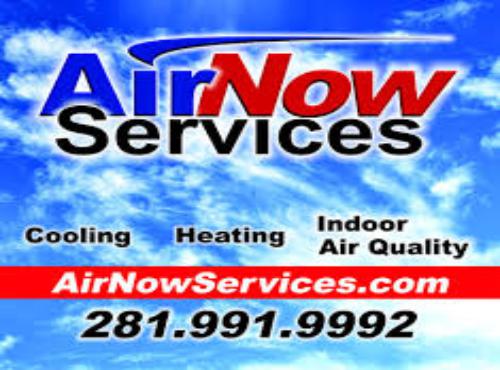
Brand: AirNow
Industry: Others